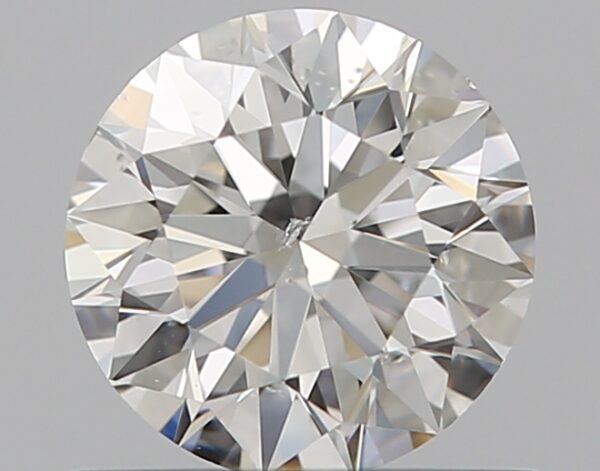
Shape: round
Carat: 0.59
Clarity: SI2
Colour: G
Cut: EX
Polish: EX
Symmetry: EX
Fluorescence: N
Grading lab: GIA
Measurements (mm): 5.33 x 5.35 x 3.34